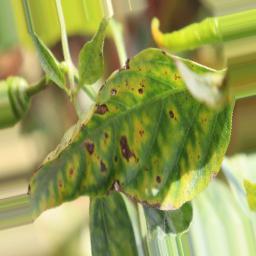
Label: nutritional